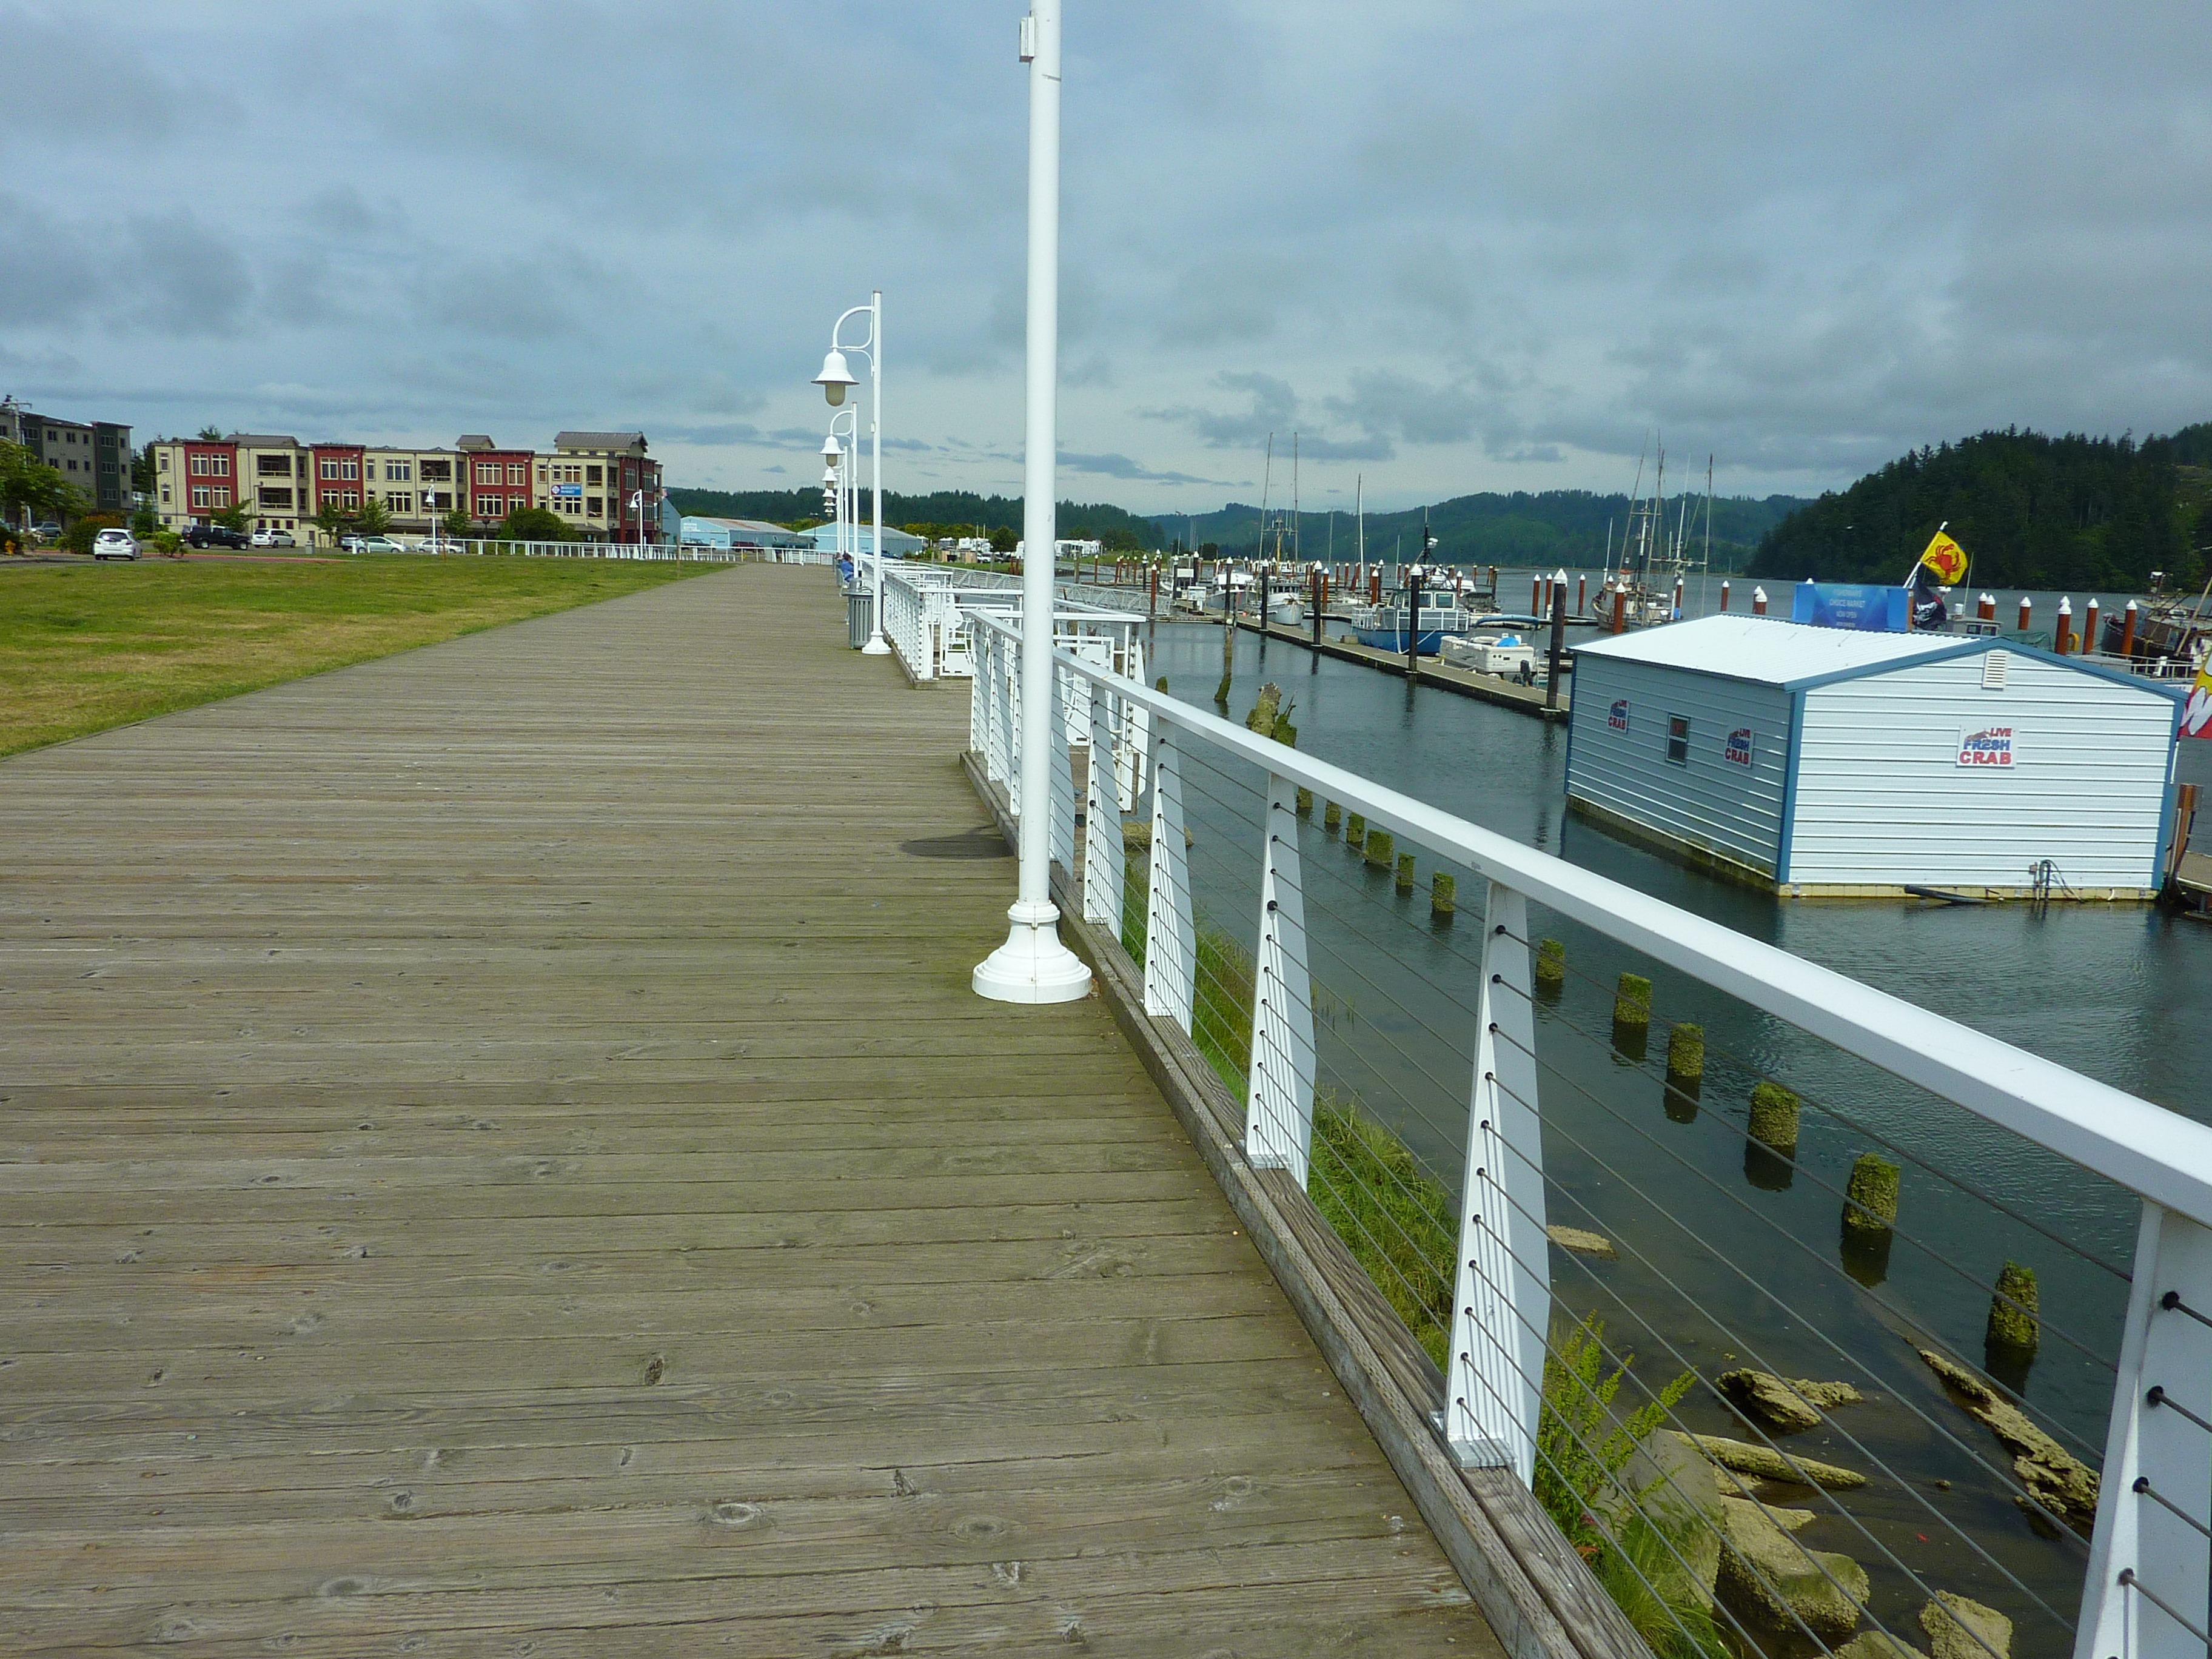
sea, coast, water, dock, boardwalk, boat, bridge, pier, walkway, tourist, walk, railing, vehicle, scenic, fishing, scenery, bay, harbor, marina, tourism, waterway, stroll, old town, outside, relaxation, wooden, florence, oregon, walk way, tourist magnet, nonbuilding structure, florence oregon